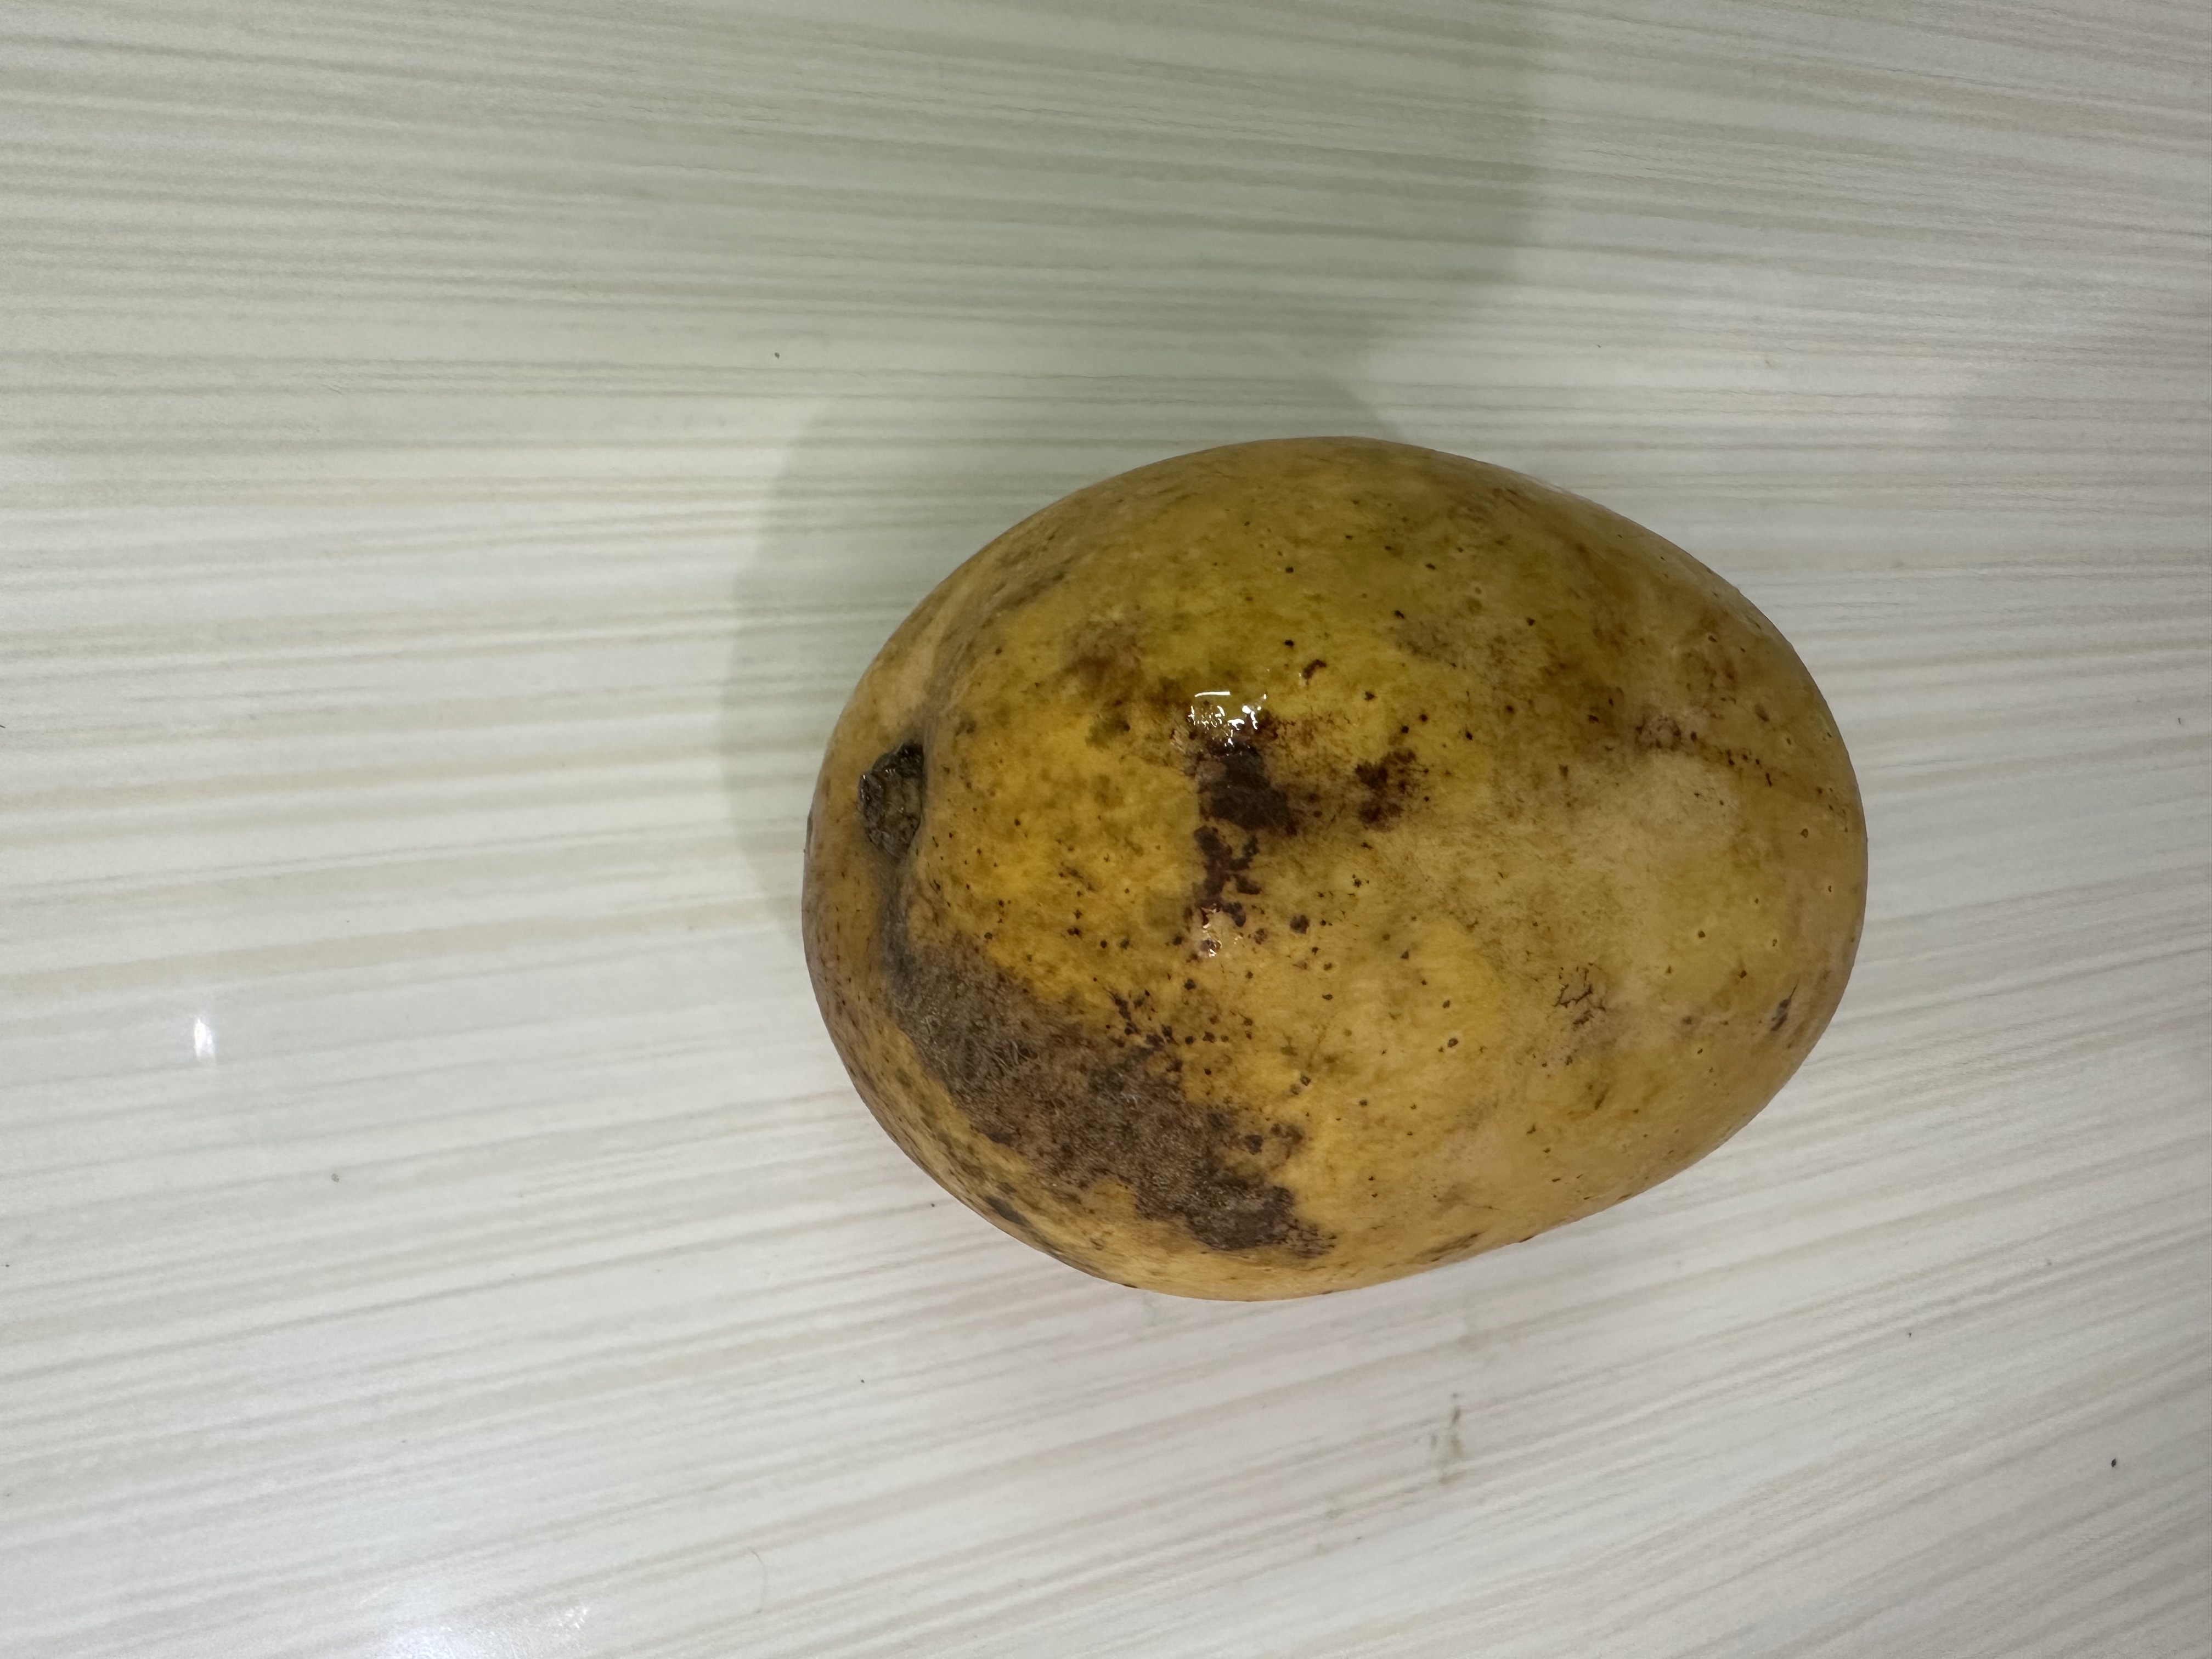
Mango variety: Kanchon Langra